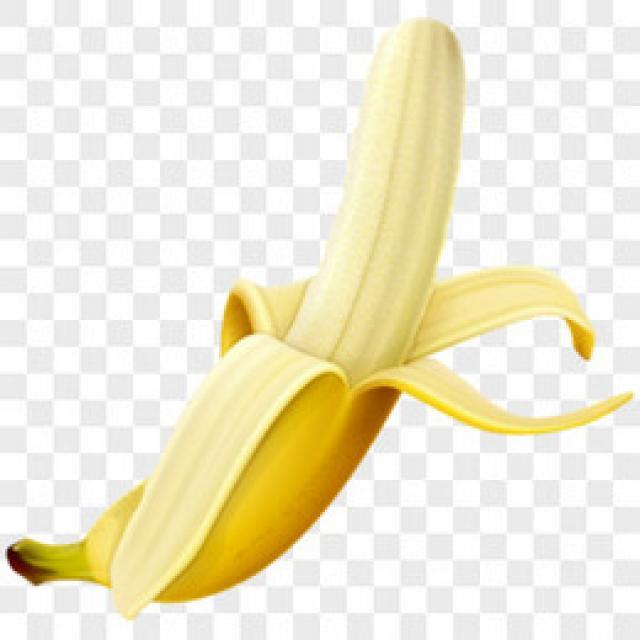
Label: bananas